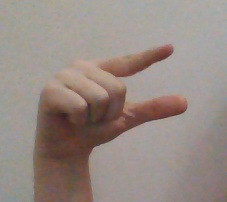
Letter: dal